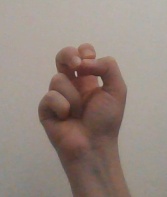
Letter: gaaf